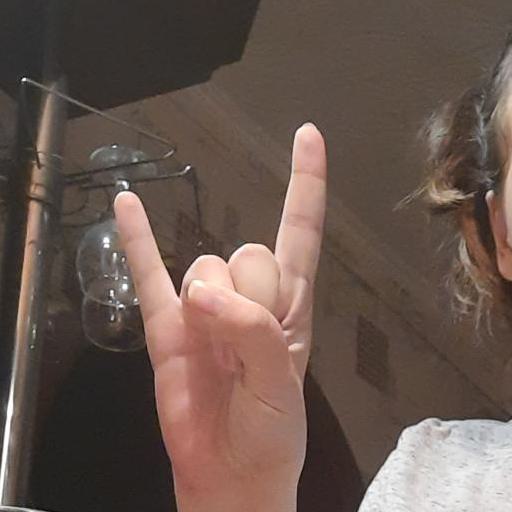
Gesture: rock